The X-Files season 8

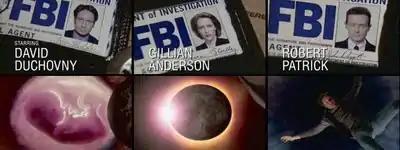
The new opening sequence for season eight, featuring Robert Patrick, as well as images alluding to Scully's pregnancy ("lower left") and Mulder's disappearance ("lower right").

The series' original title sequence, crafted in 1993 during the show's first season had remained unchanged for seven seasons. With the partial loss of Duchovny after the seventh-season finale, the decision was made to update the credits, which were first featured in the premiere episode of season eight, "Within". The opening sequence now included new images, updated FBI badge photos for Duchovny and Anderson, and the addition of Patrick to the main cast. Duchovny's badge features in the opening credits only when he appears in an episode. The opening contains images of Scully's pregnancy and, according to Frank Spotnitz, shows an "abstract" explanation for Mulder's absence in this season, with him falling into an eye.